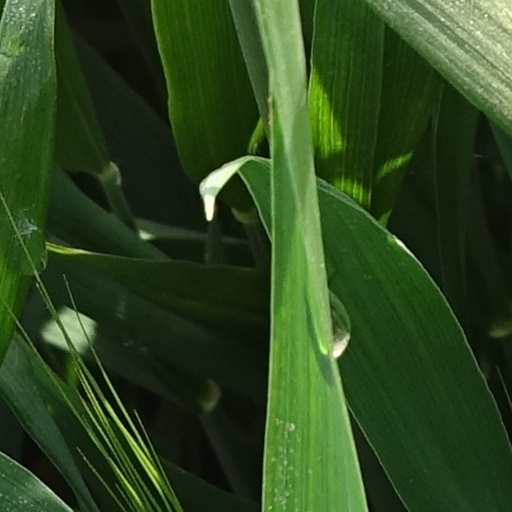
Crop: wheat